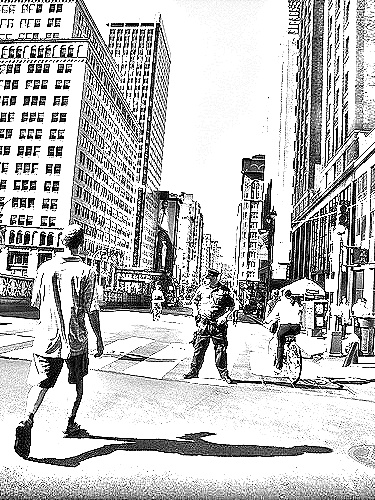
Portrait style: Sketch Portrait